Prime version

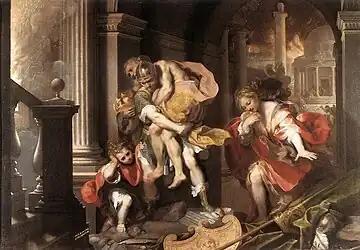
"Aeneas' Flight from Troy by Federico Barocci", image of the replica version in Rome.

In the case of official portraits the later creation of replica versions was likely to have been anticipated from the start, as in other types of art such as printmaking, but in other types of painting, especially history painting, the normal presumption, in the past as today, was that each work was a unique creation. This was a matter of some importance to the owner, and there was evidently in some periods a general understanding that a work should not be replicated or copied without the permission of the owner of the prime version, which needed to be asked for carefully and was not always given. In many periods "replicas were the direct product of collecting, as collectors have always preferred recognizable masterpieces to what is offbeat".